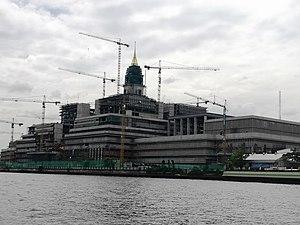
La Thaïlande, en forme longue le royaume de Thaïlande, est un pays d’Asie du Sud-Est. Avant 1939, il s’appelait le royaume de Siam. Il est bordé au sud-ouest et au nord-ouest par la Birmanie, au sud par la Malaisie, au sud-est par le Cambodge et au nord-est par le Laos. Sa capitale est Bangkok. La langue officielle est le thaï et la monnaie le baht. C’est une monarchie constitutionnelle depuis 1932 dans laquelle le roi est officiellement le chef de l'État, chef des Forces armées, partisan de la religion bouddhiste et défenseur de toutes les confessions. Sur un plan politique, la Thaïlande a connu 19 coups d'État tentés ou réussis par l'armée depuis 1932, le dernier en date ayant eu lieu le 22 mai 2014. Depuis 1946, plusieurs générations de Thaïlandais n'ont connu qu'un souverain, Bhumibol Adulyadej, dont le règne a duré soixante-dix ans, jusqu'à sa mort le 13 octobre 2016. Son fils Vajiralongkorn lui a succédé le 1ᵉʳ décembre 2016. Il est le 10ᵉ souverain de la dynastie Chakri qui règne depuis 1782.